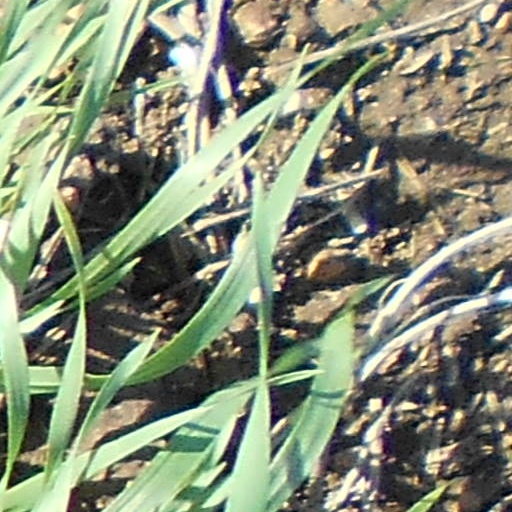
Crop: wheat